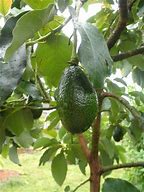
Label: Avocado